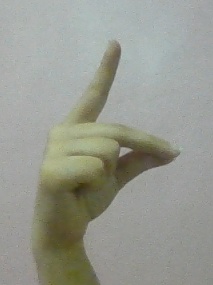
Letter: ta